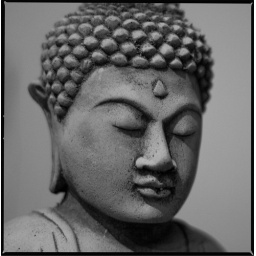
Stone Buddha in black and white